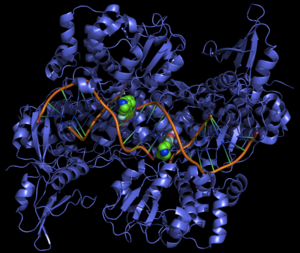
Structure de l'ADN gyrase complexée à l'ADN et à deux molécules de ciprofloxacine (vert) Unknown
Un antibiotique est une substance naturelle ou synthétique qui détruit ou bloque la croissance des bactéries. Dans le premier cas, on parle d'antibiotique bactéricide et dans le second cas d'antibiotique bactériostatique. Lorsque la substance est utilisée de manière externe pour tuer la bactérie par contact, on ne parle pas d'antibiotique mais d'antiseptique. S'il s'agit non pas d'une substance mais d'un virus, on parle de bactériophagique.
Les quinolones et fluoroquinolones forment une large classe d'antibactériens de synthèse qui comprennent les dérivés de l'acide nalidixique découvert en 1962 et utilisé chez l'homme dès l'année suivante. Cette famille d'antibactériens a fait l'objet de recherches très importantes aboutissant au dépôt de plus de 10 000 brevets. L'ajout de l'atome de fluor dans les années 1970 a permis d'augmenter fortement la pénétration des molécules quinolones dans les cellules : ce fut la naissance des fluoroquinolones, puissants antibiotiques capables de lutter contre une grande variété de germes chez l'homme et l'animal.